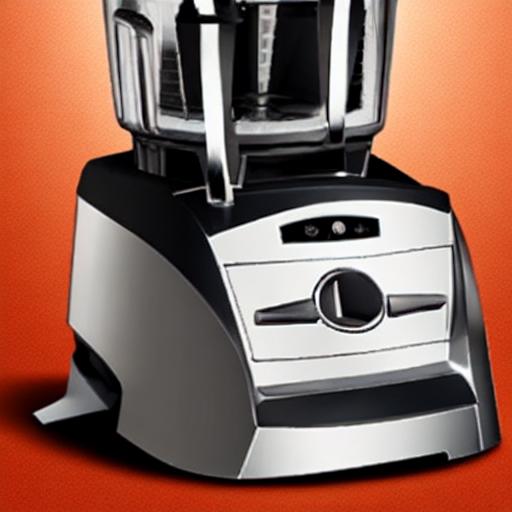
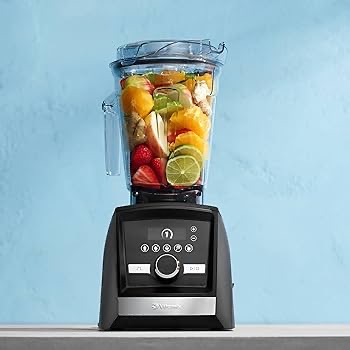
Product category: items_blender
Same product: no